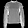
Label: Shirt